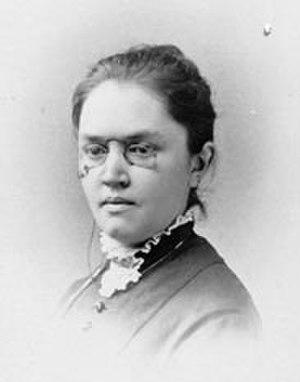
Katharine Ellis Coman est une historienne, économiste, sociologue, éducatrice et militante sociale américaine. Coman travaille au Wellesley College pendant 35 ans en tant qu'instructrice, professeure et doyenne. Croyant que la discipline de l'économie politique peut être mise à contribution pour résoudre les problèmes sociaux du moment, Coman créé de nouveaux cours dans cette discipline. Elle se spécialise dans la recherche et l'enseignement sur le développement de l'Ouest américaine et de l'industrialisme britannique et américain. Dans son travail, elle critique le capitalisme et soutient le mouvement ouvrier. Elle est aussi la seule femme cofondatrice de l'American Economics Association, auteure de la première grande histoire de l'industrie aux États-Unis et première professeure de statistiques aux États-Unis. Tout au long de sa vie, elle voyage beaucoup pour mener ses recherches en économie. Activiste sociale, Coman soutient le settlement movement et le mouvement ouvrier. Elle partage une maison avec la poète Katharine Lee Bates pendant 25 ans et les deux femmes voyagent souvent ensemble. Coman meurt d'un cancer du sein en 1915.